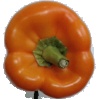
Label: Pepper Orange 1